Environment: real
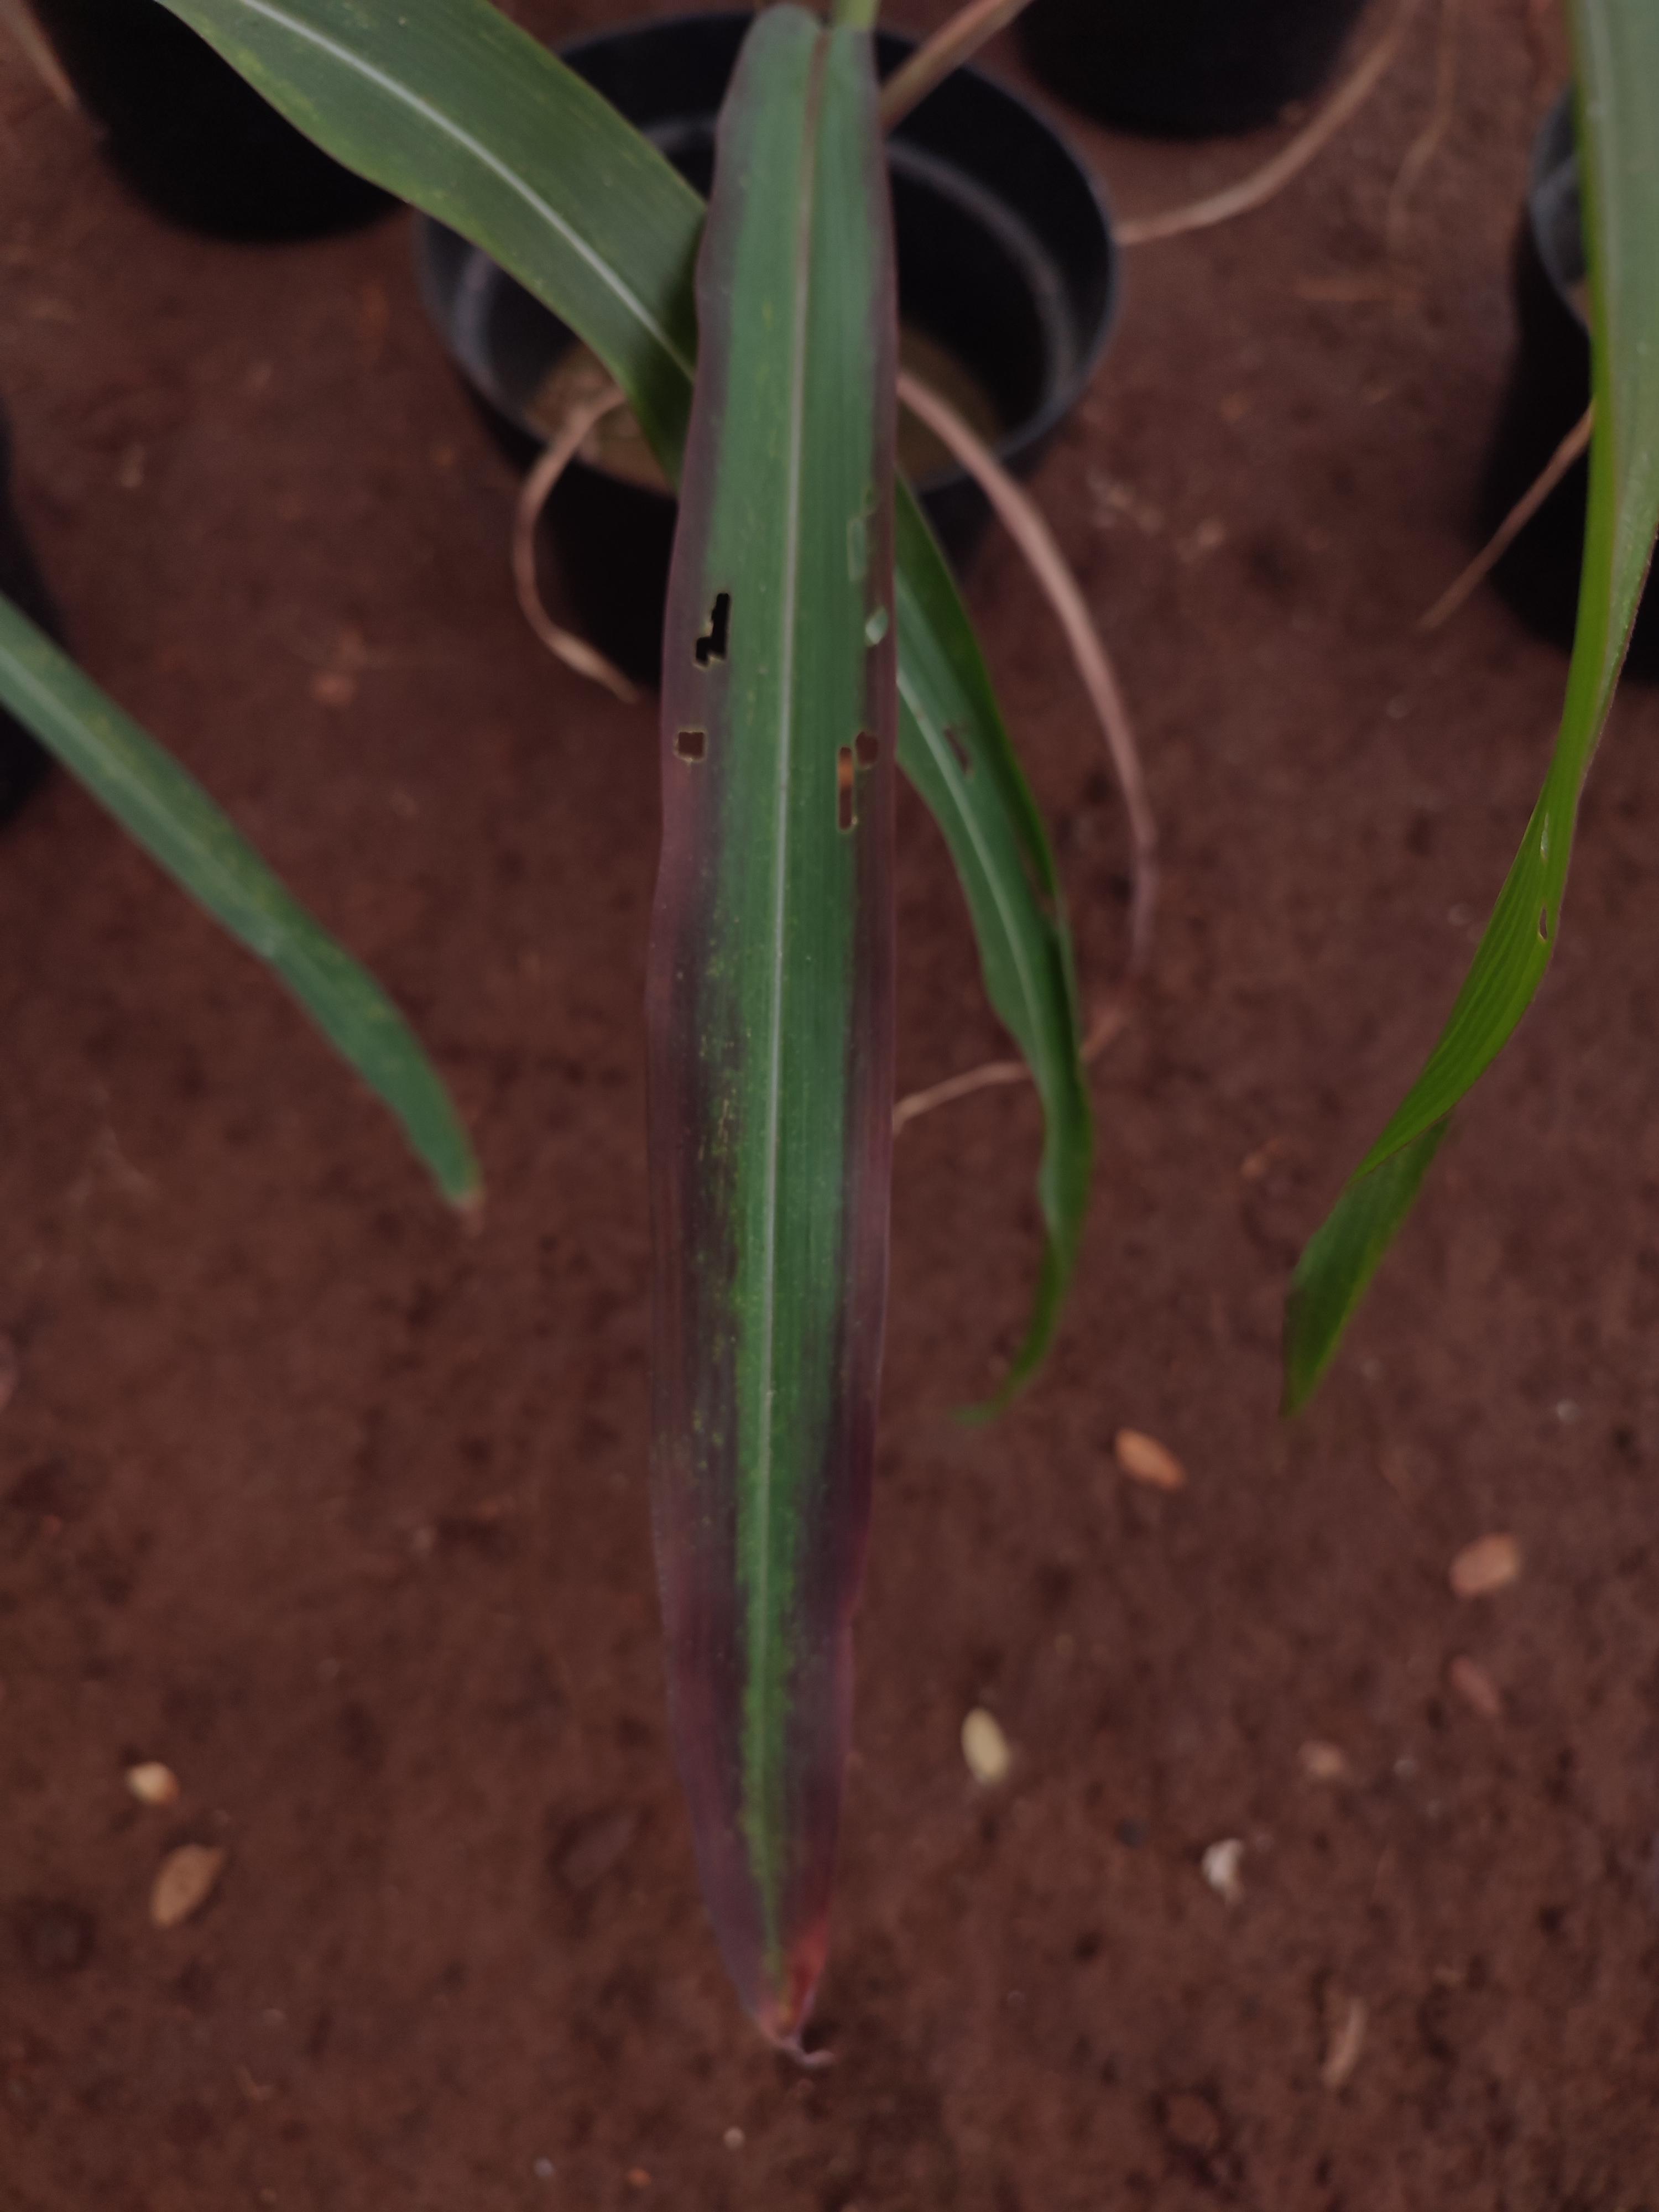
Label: phosphorus_deficiency